1922 Inverness by-election

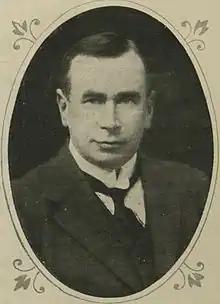
Morison

The Inverness Liberal Association chose as their candidate to defend the seat, Sir Murdoch Macdonald. Macdonald was a supporter of the Coalition Government and received the additional support of the Inverness Unionist Association. The Scottish Liberal Federation, who were opposed to the Coalition Government, organised support for Mackenzie Livingstone, who was adopted as an Independent Liberal candidate.